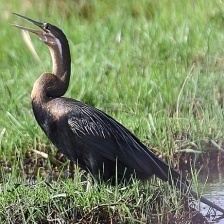
Species: ANHINGA
Scientific name: ANHINGA ANHINGA